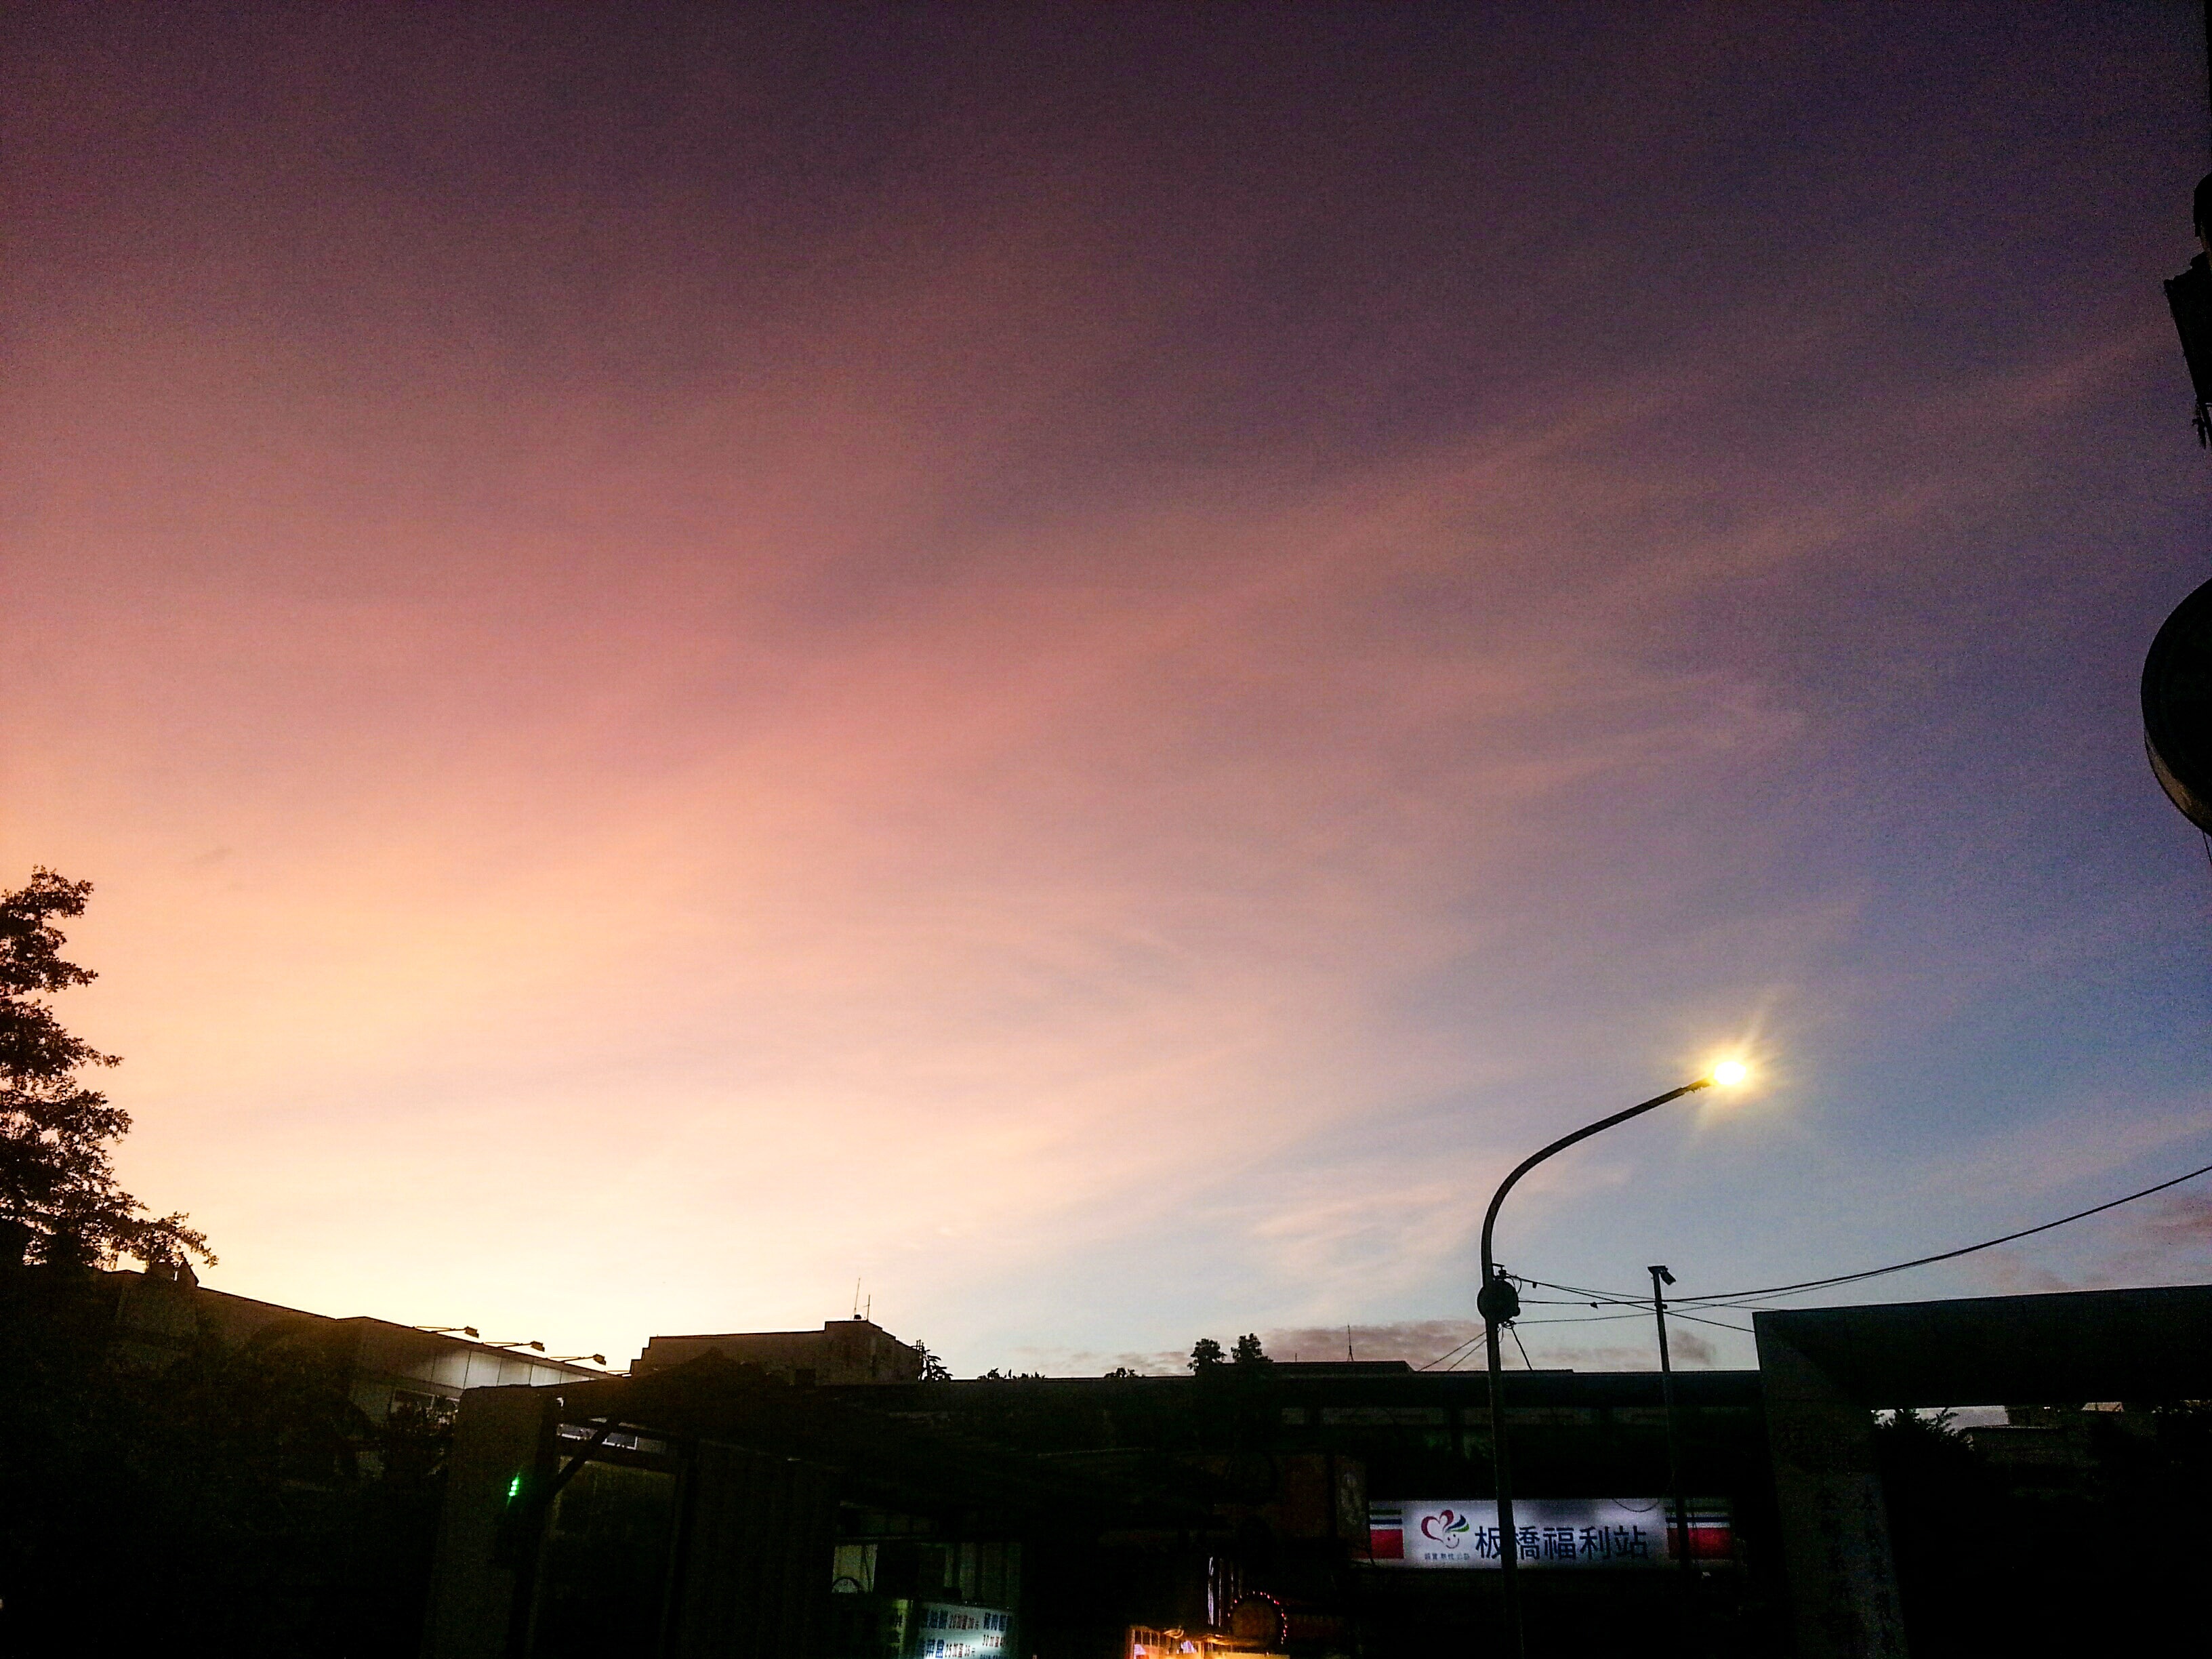
light, cloud, sky, sunset, night, morning, dawn, dusk, evening, darkness, street light, lighting, atmosphere of earth